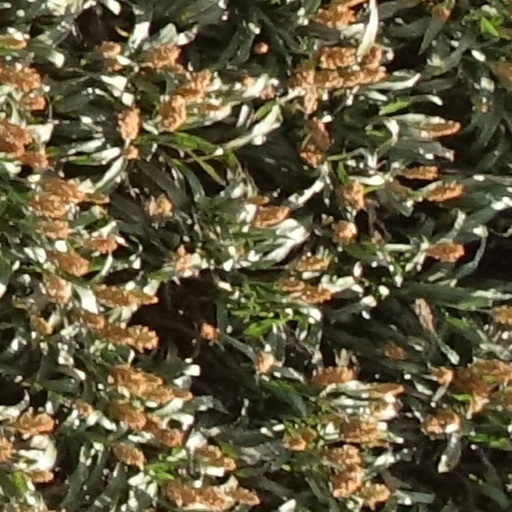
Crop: sorghum